John Heitinga

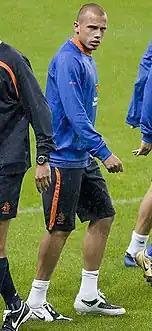
Heitinga in 2008 during training.

Heitinga was included in the squad for the 2010 FIFA World Cup in South Africa, and was in the starting line-up for the Netherlands' first match in the competition, a 2–0 victory over Denmark. Heitinga played in every game as the Netherlands reached the final for the third time, where they faced Spain. He started the match but was sent off in the 109th minute after being given his second yellow card for a foul on Andrés Iniesta.